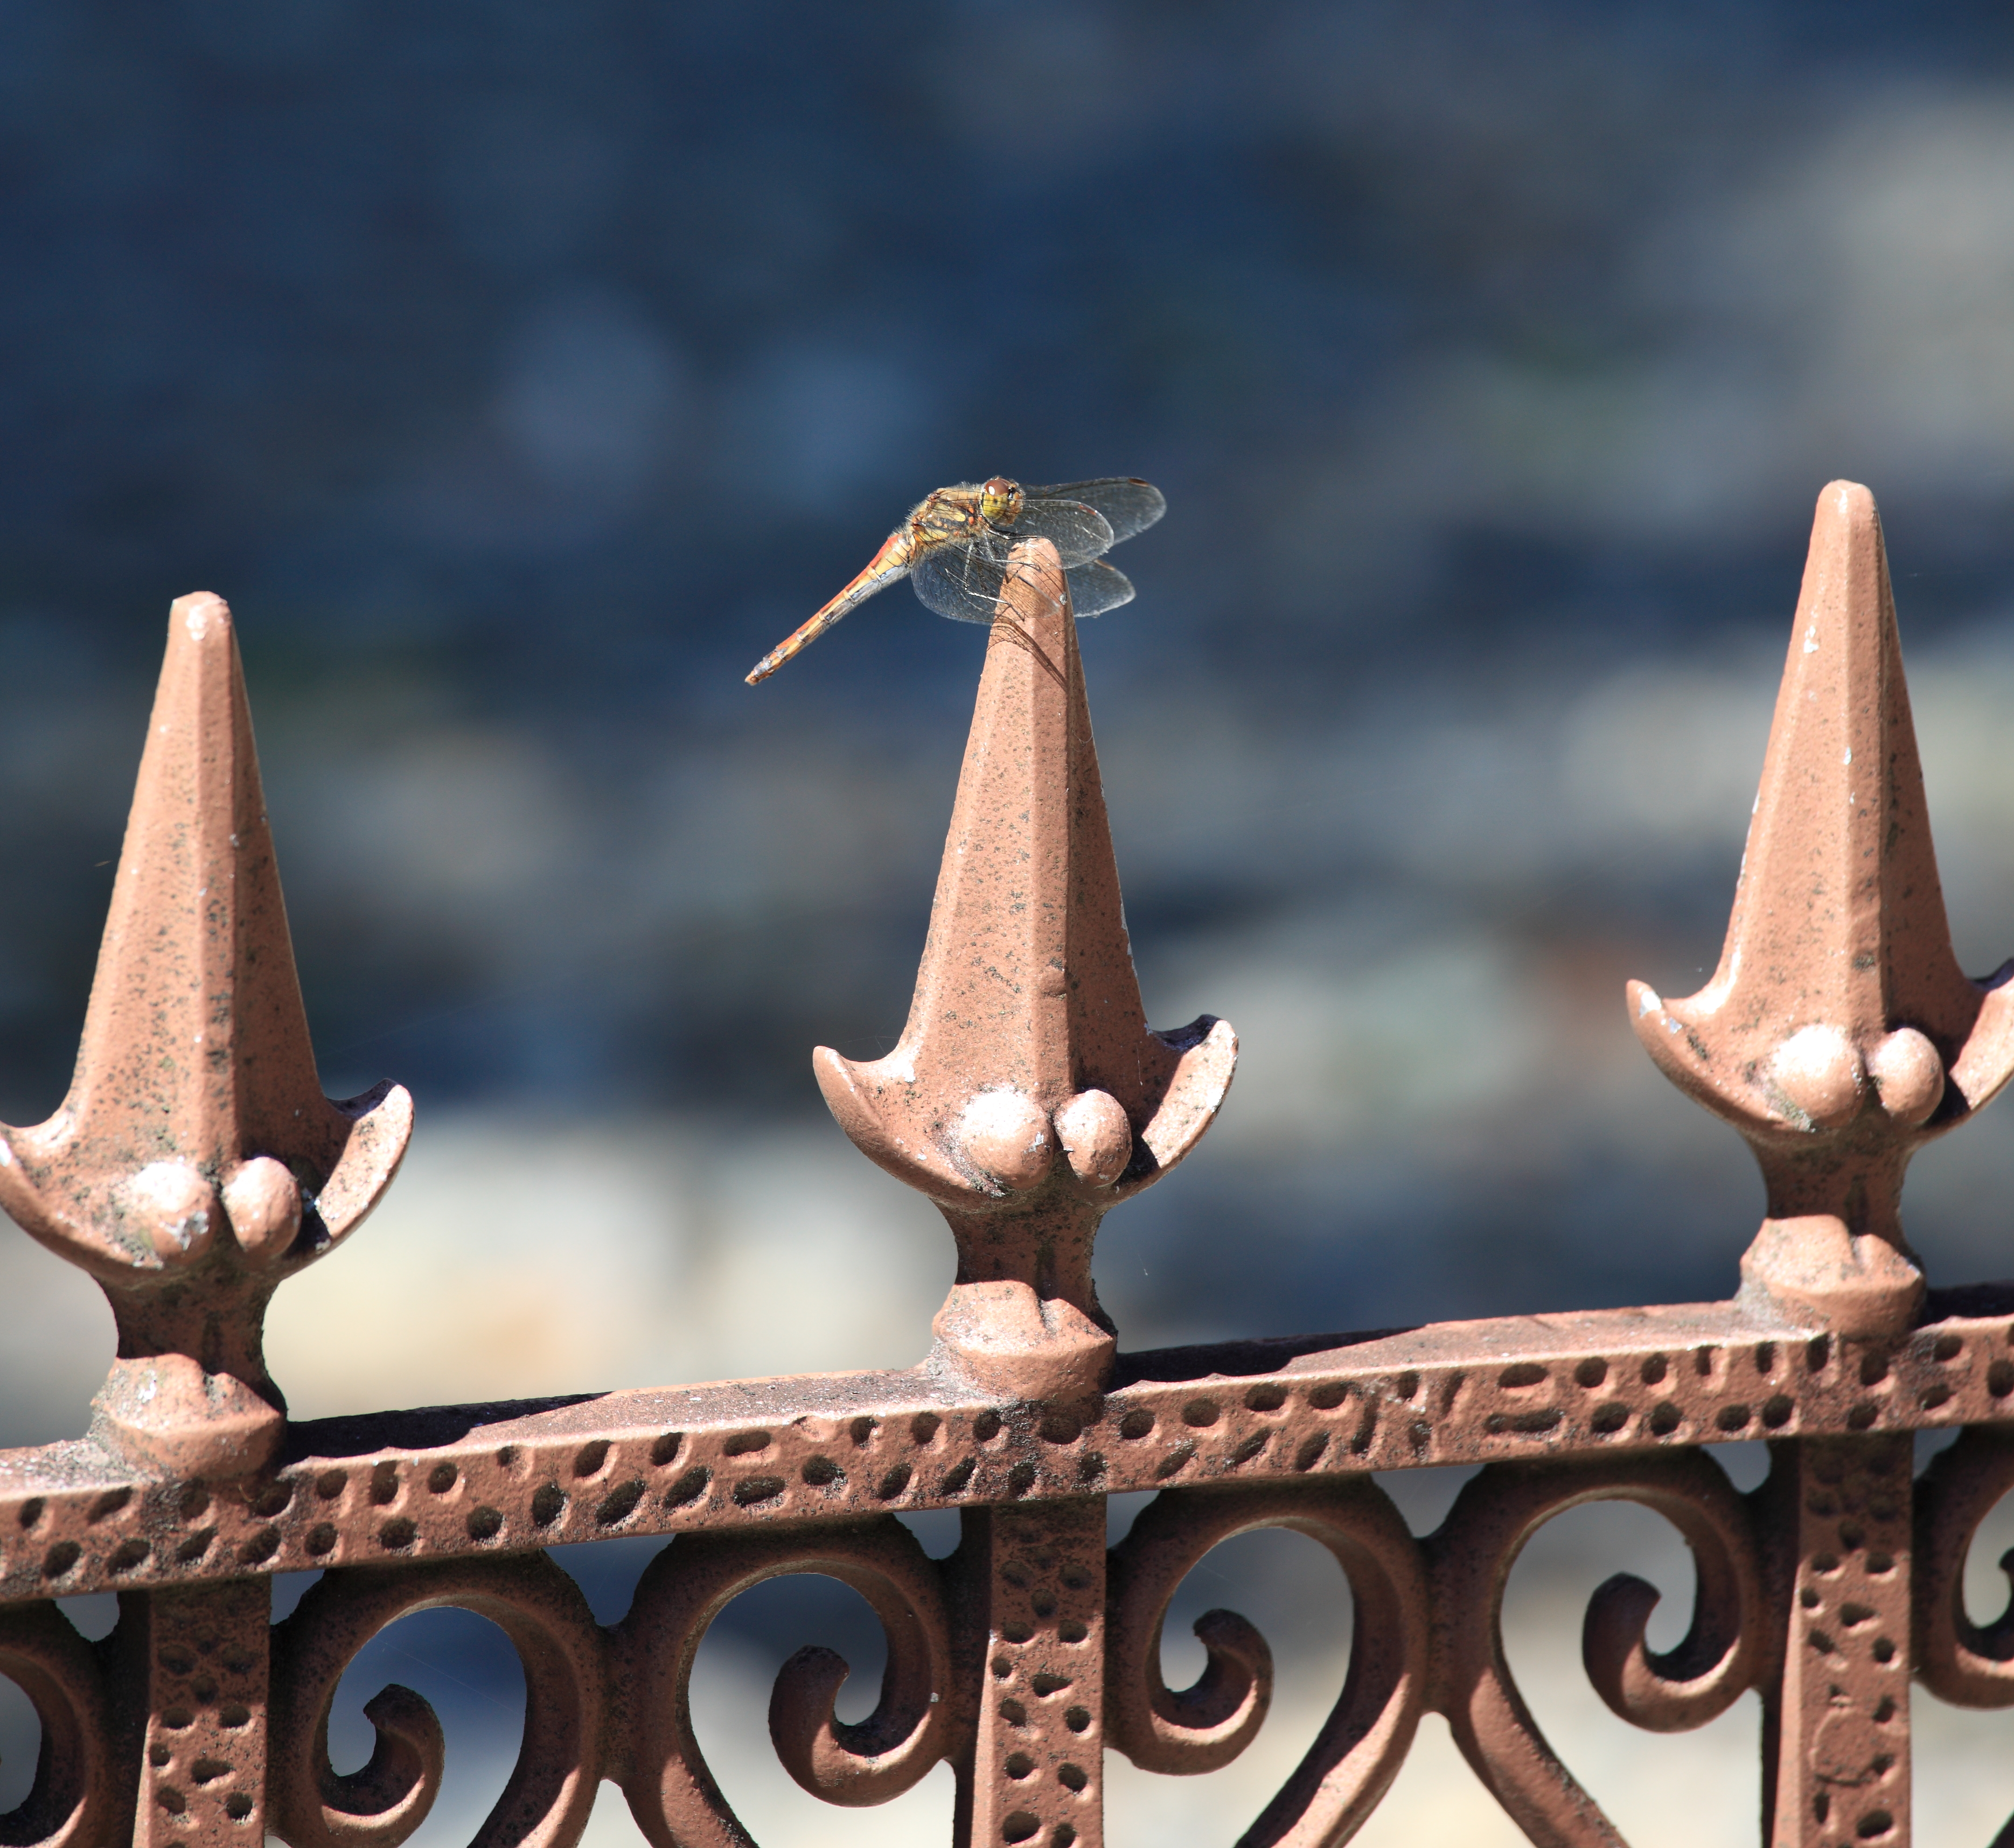
wood, high, dragonfly, 5d, hires, carving, markii, hi, res, resolution, nagano, komagane, komaganecitymuseum